Zgornja Pristava, Slovenske Konjice

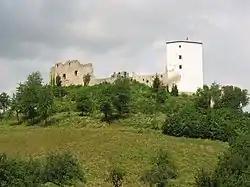
Konjice Castle ruins

The ruins of Konjice Castle lie on the slopes of Mount Konjice south of the settlement. It was an extensive castle built in the 12th century and abandoned in the 18th century.